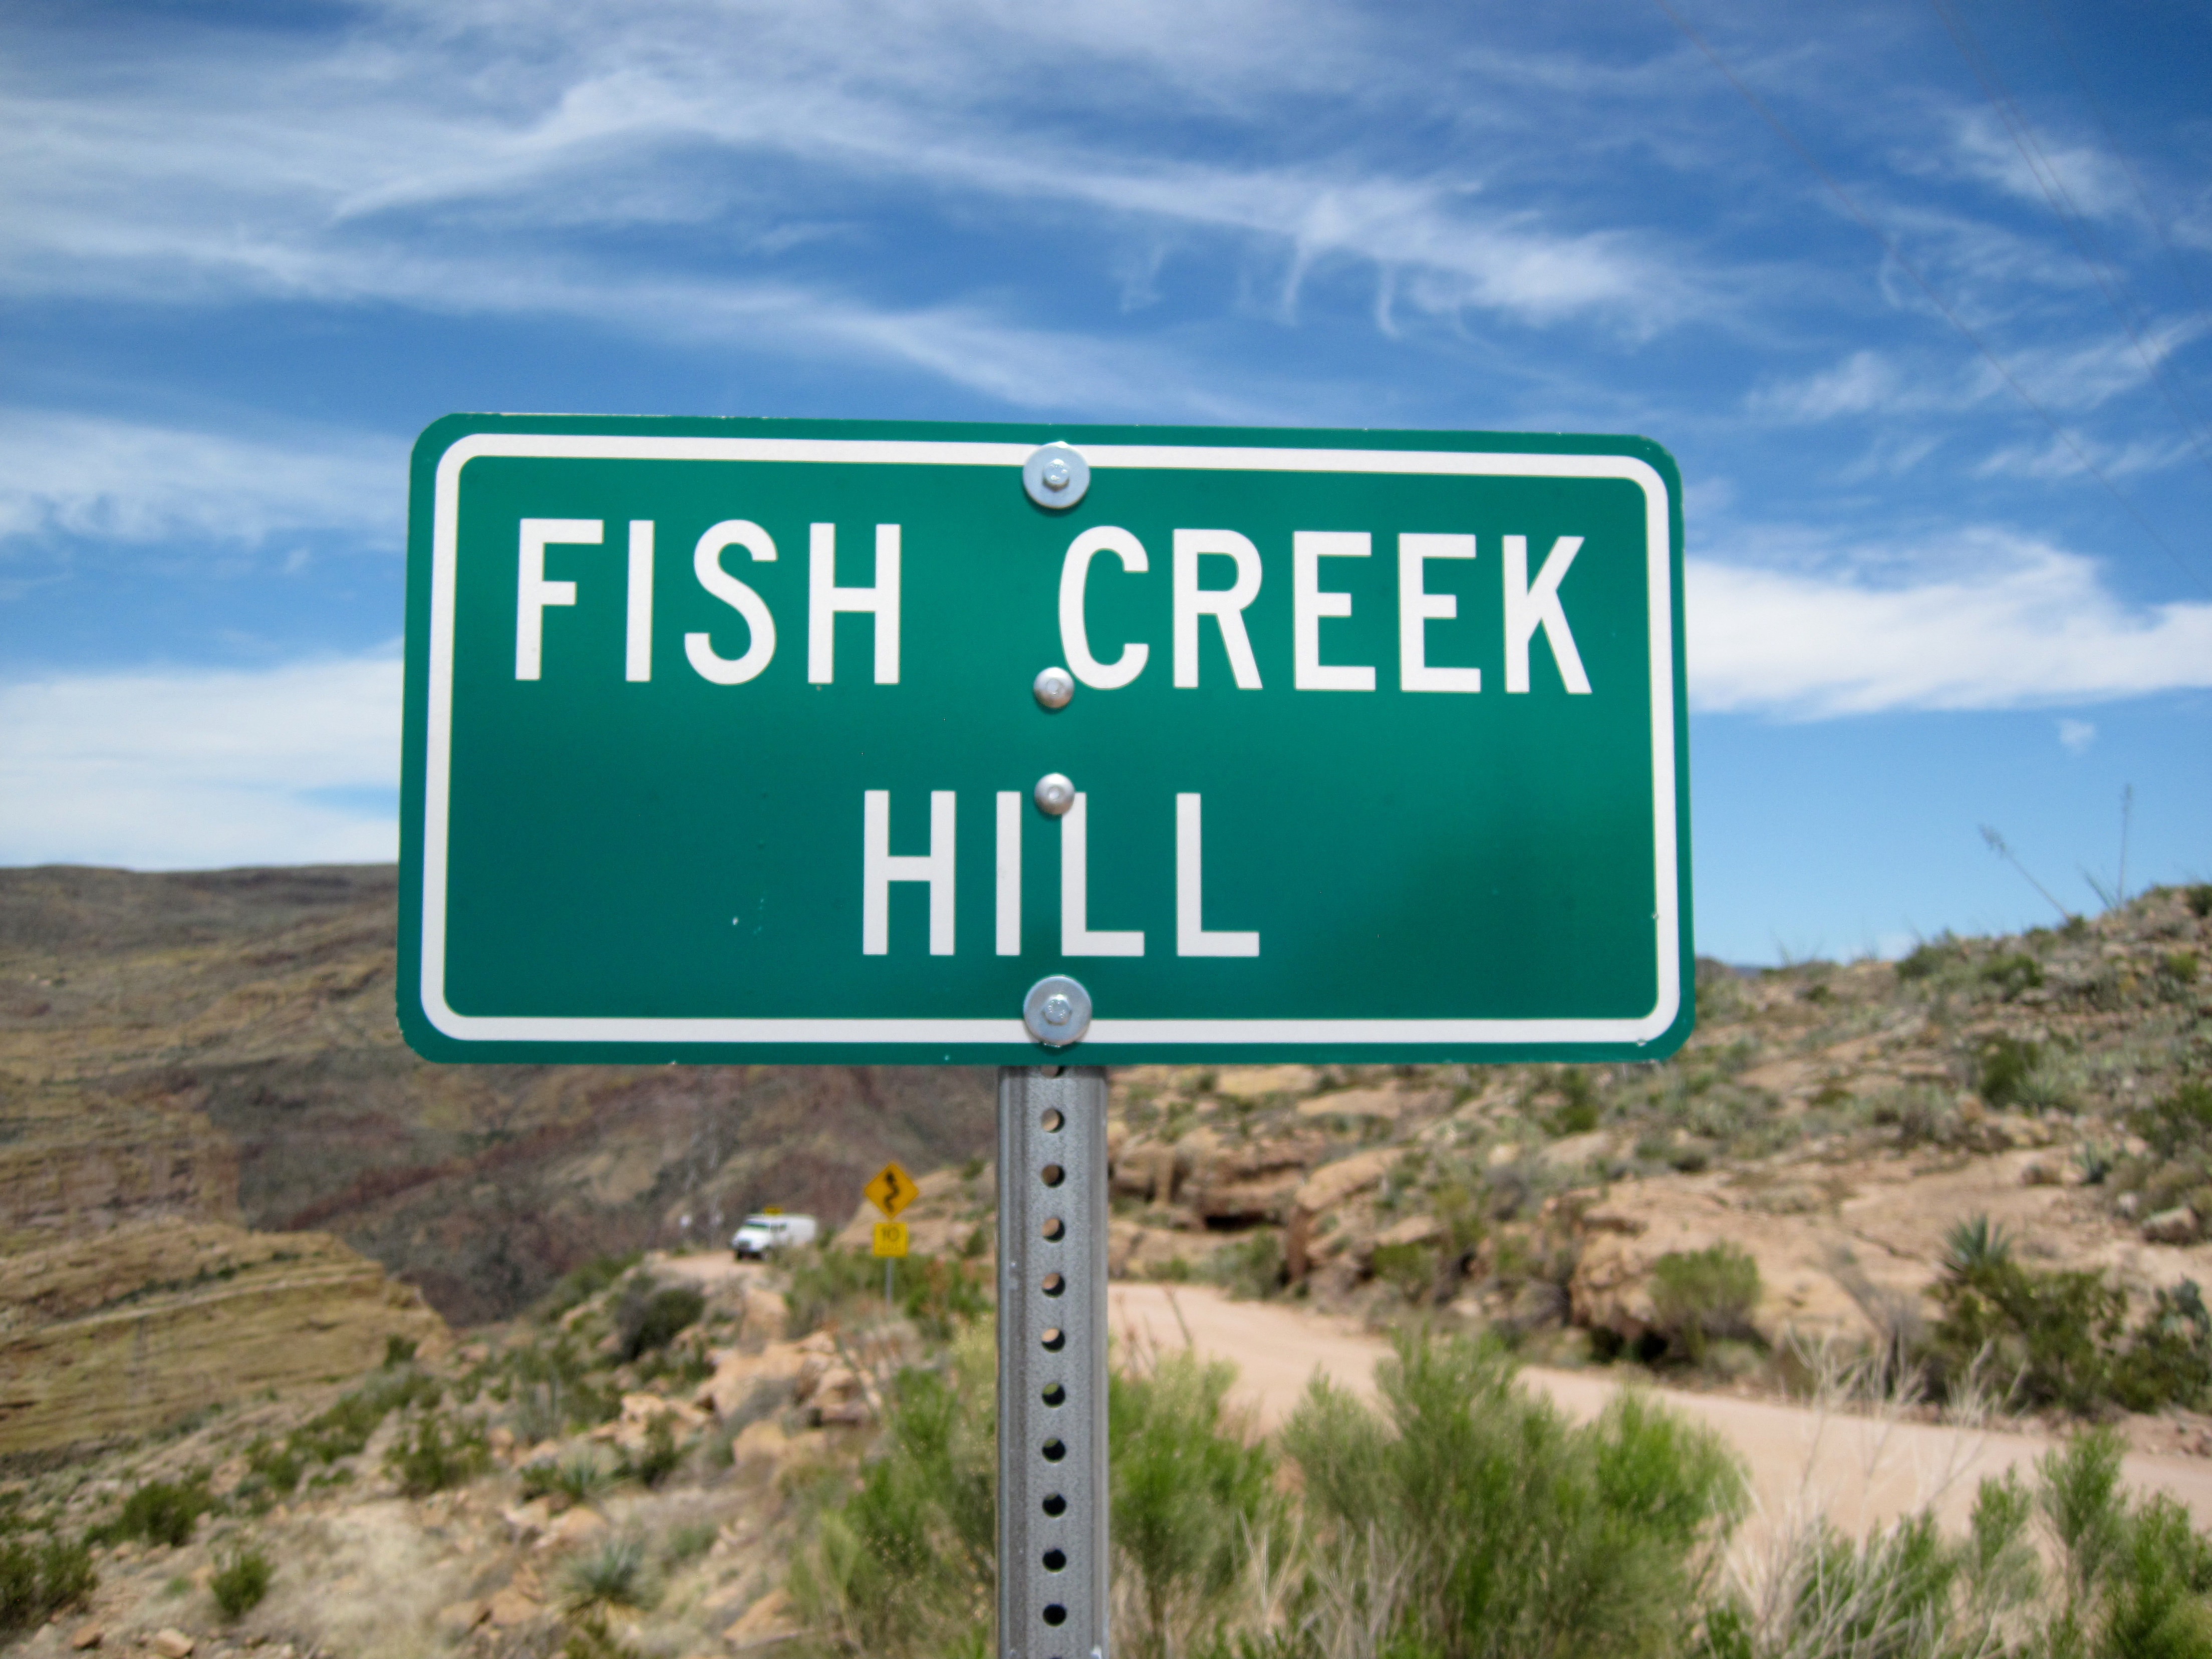
road, highway, sign, street sign, signage, lane, road trip, traffic sign, controlled access highway